USS Hollister

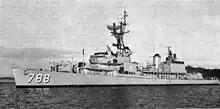
"Hollister" in 1962

The veteran ship operated out of San Diego until 21 July 1953 when she sailed for another Far Eastern tour. "Hollister" engaged in patrols both off Korea and Formosa to make clear America's objective of protecting her allies. After six months in this area she returned home on 19 February 1954. In September, she was deployed to the Western Pacific at a time when the Chinese Communists were stirring trouble in the South China Sea. During the next three months she engaged in hunter-killer operations off Japan and had patrol duty in the South China Sea. In late January 1955, "Hollister" accompanied the 7th Fleet in the evacuation of Chinese Nationalists from the Tachen Islands. Constant aerial coverage from this powerful carrier force enabled the Nationalists to move from an untenable position. This was considered by some as "the most forthright U.S. action against communism since the Korean War." She returned to San Diego on 13 March for local operations.